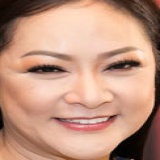
ca sĩ Như Quỳnh